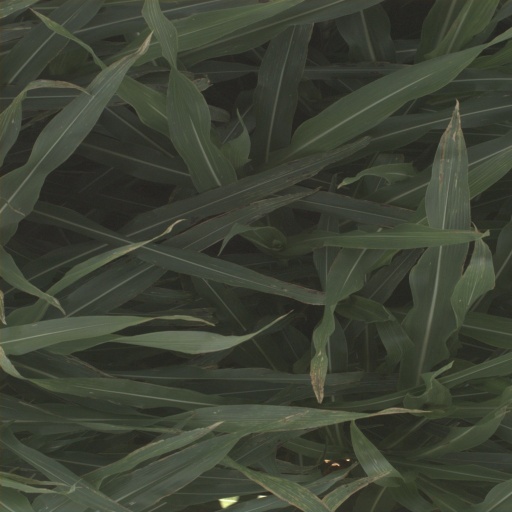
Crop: sorghum